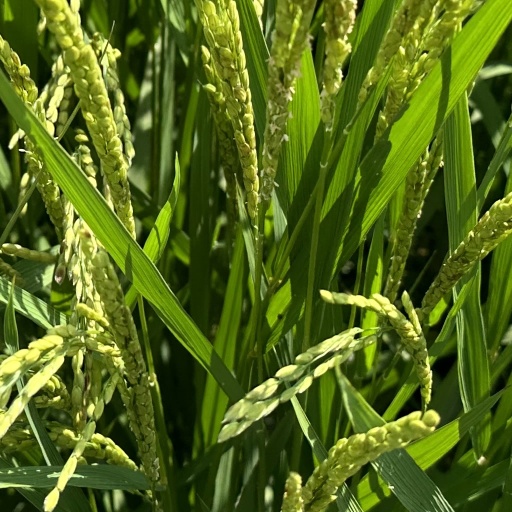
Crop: rice